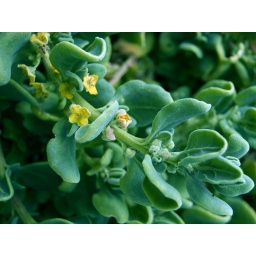
Some kind of flowering succulent plant that may be anchoring the sand dunes above Leightons Dog Beach.